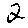
Label: 2